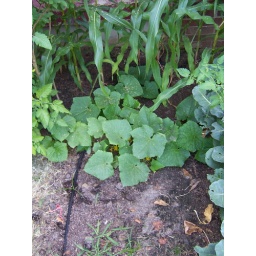
Cucumber plants in the ground are starting to put out cucumbers